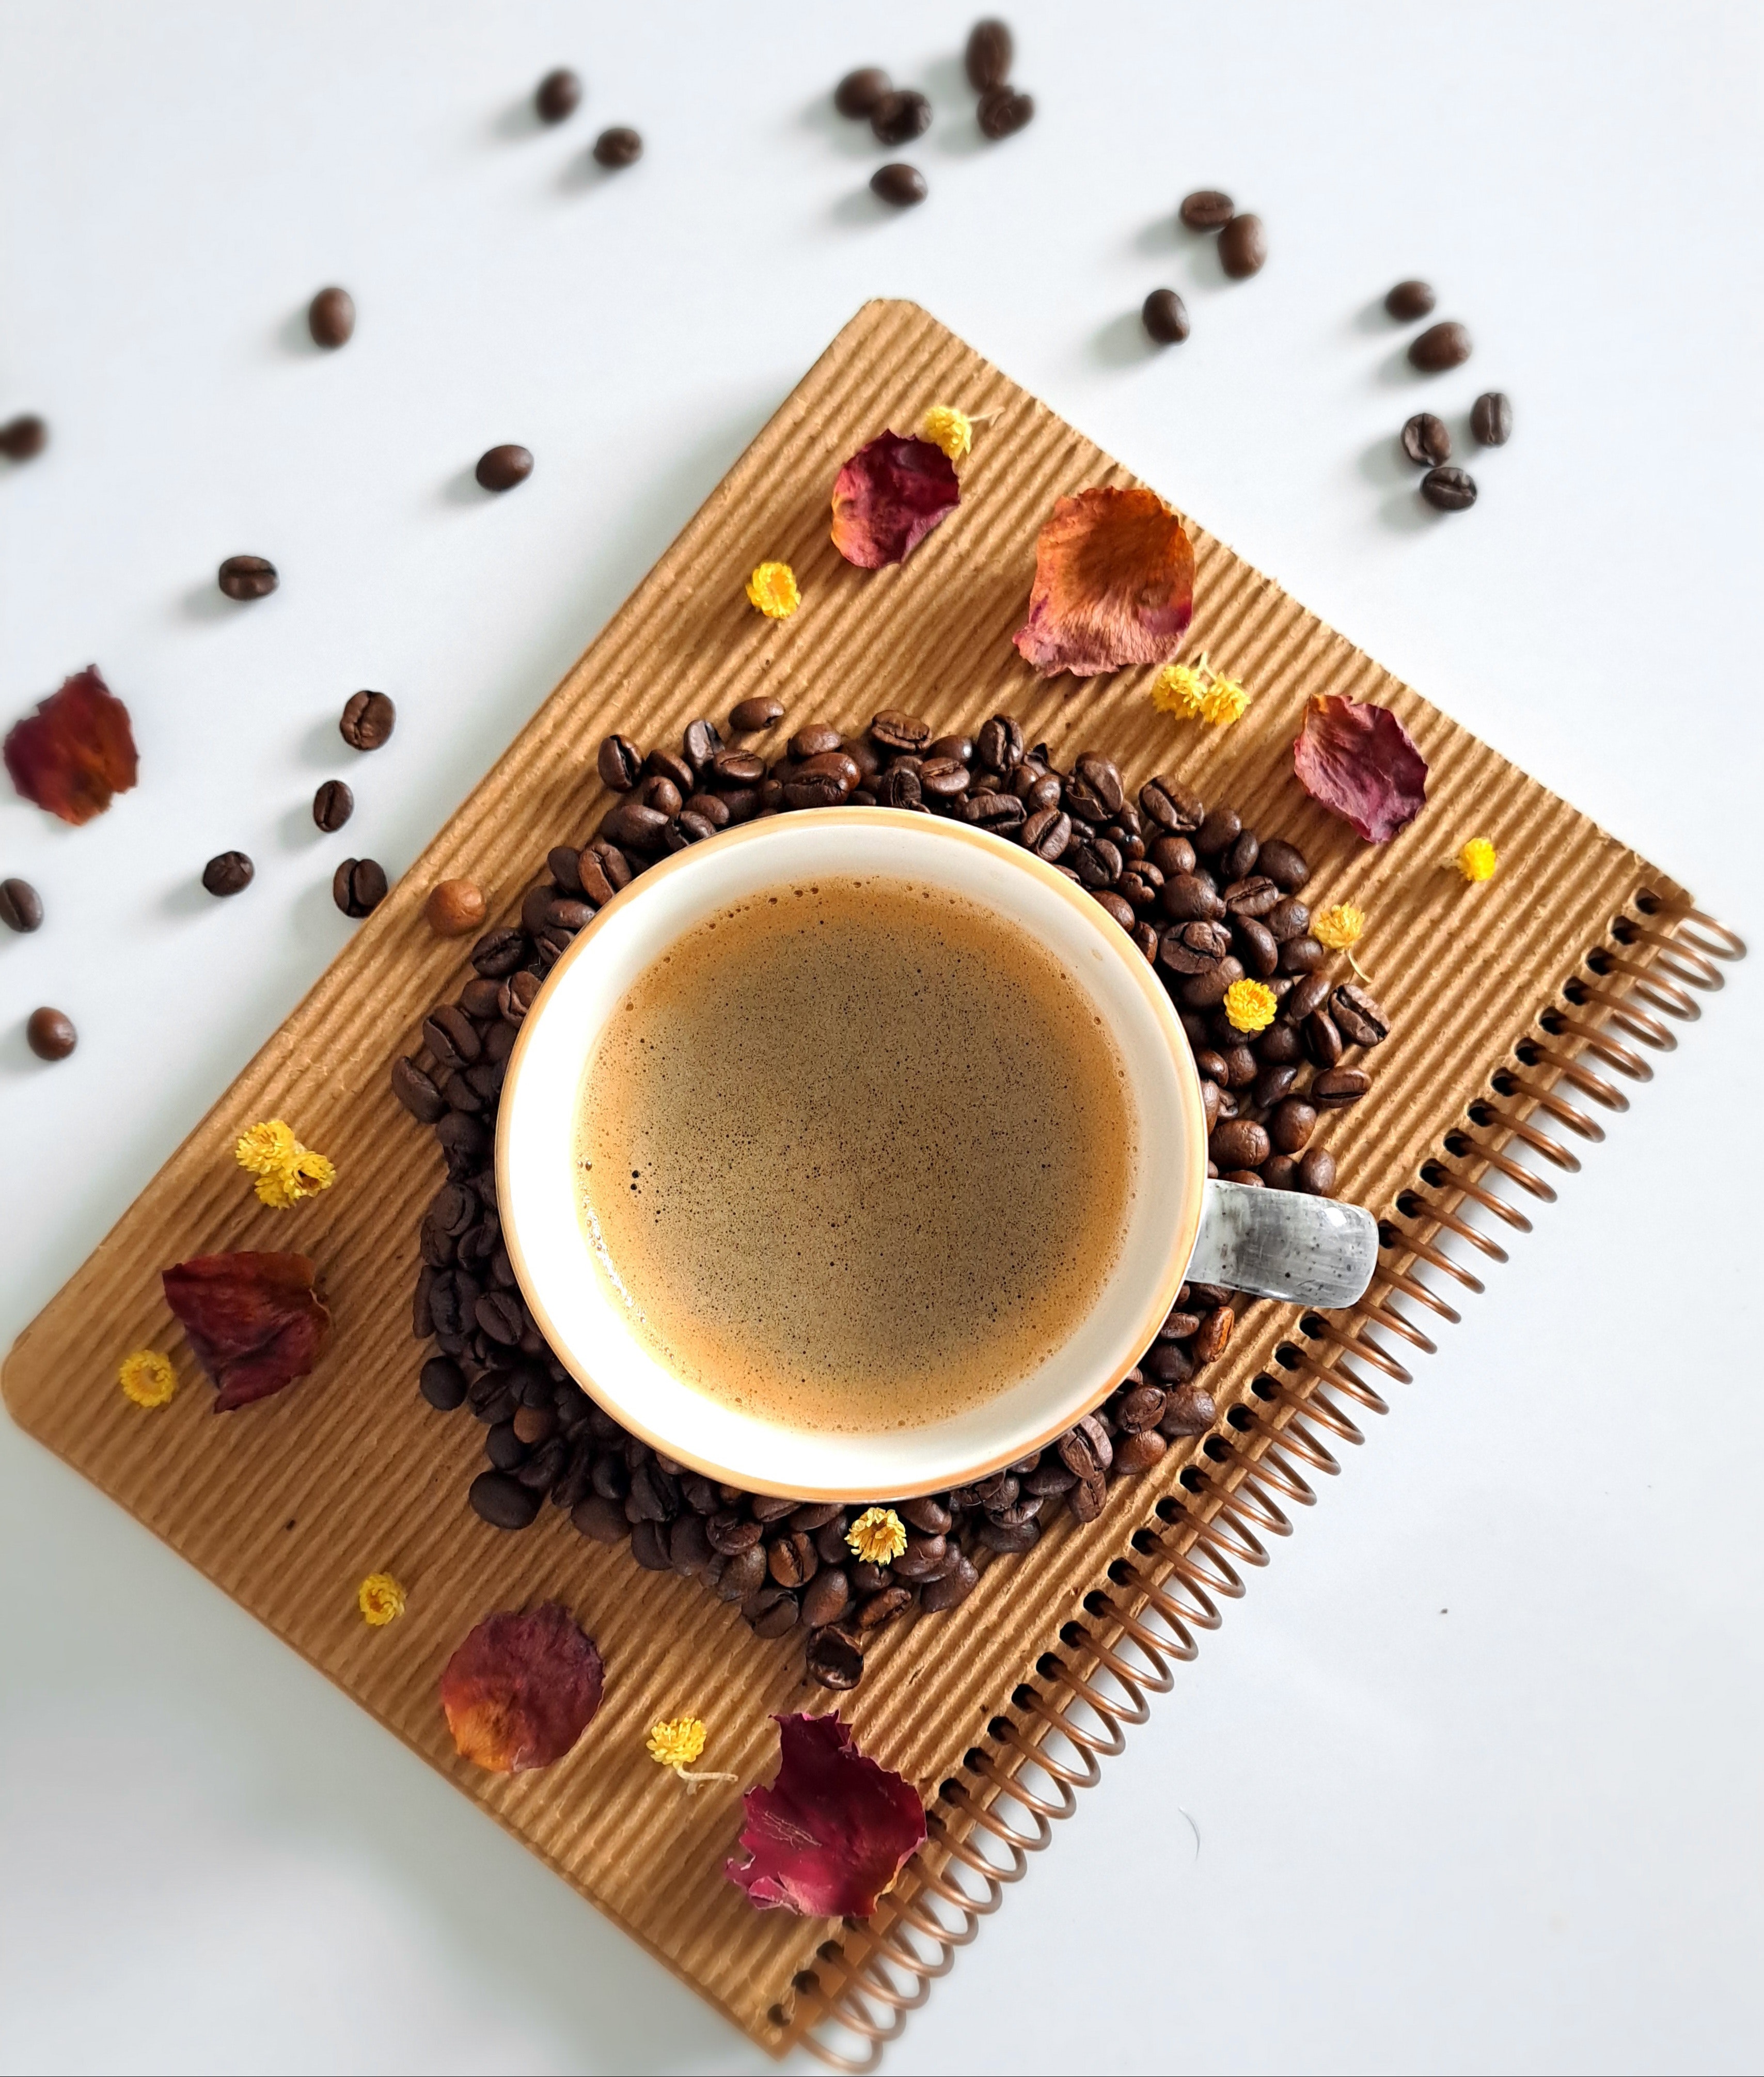
coffee, circuit component, dishware, tableware, passive circuit component, font, rectangle, hardware programmer, eyelash, serveware, circle, liquid, microcontroller, pattern, fashion accessory, electronic component, computer component, art, magenta, metal, computer hardware, tree, peach